William Mackergo Taylor

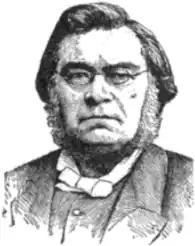

William Mackergo Taylor (1829–1895) was an American Congregational minister